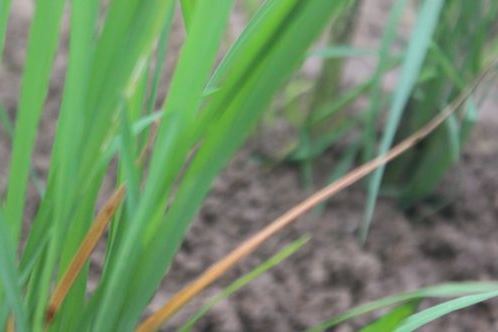
Disease: Tungro